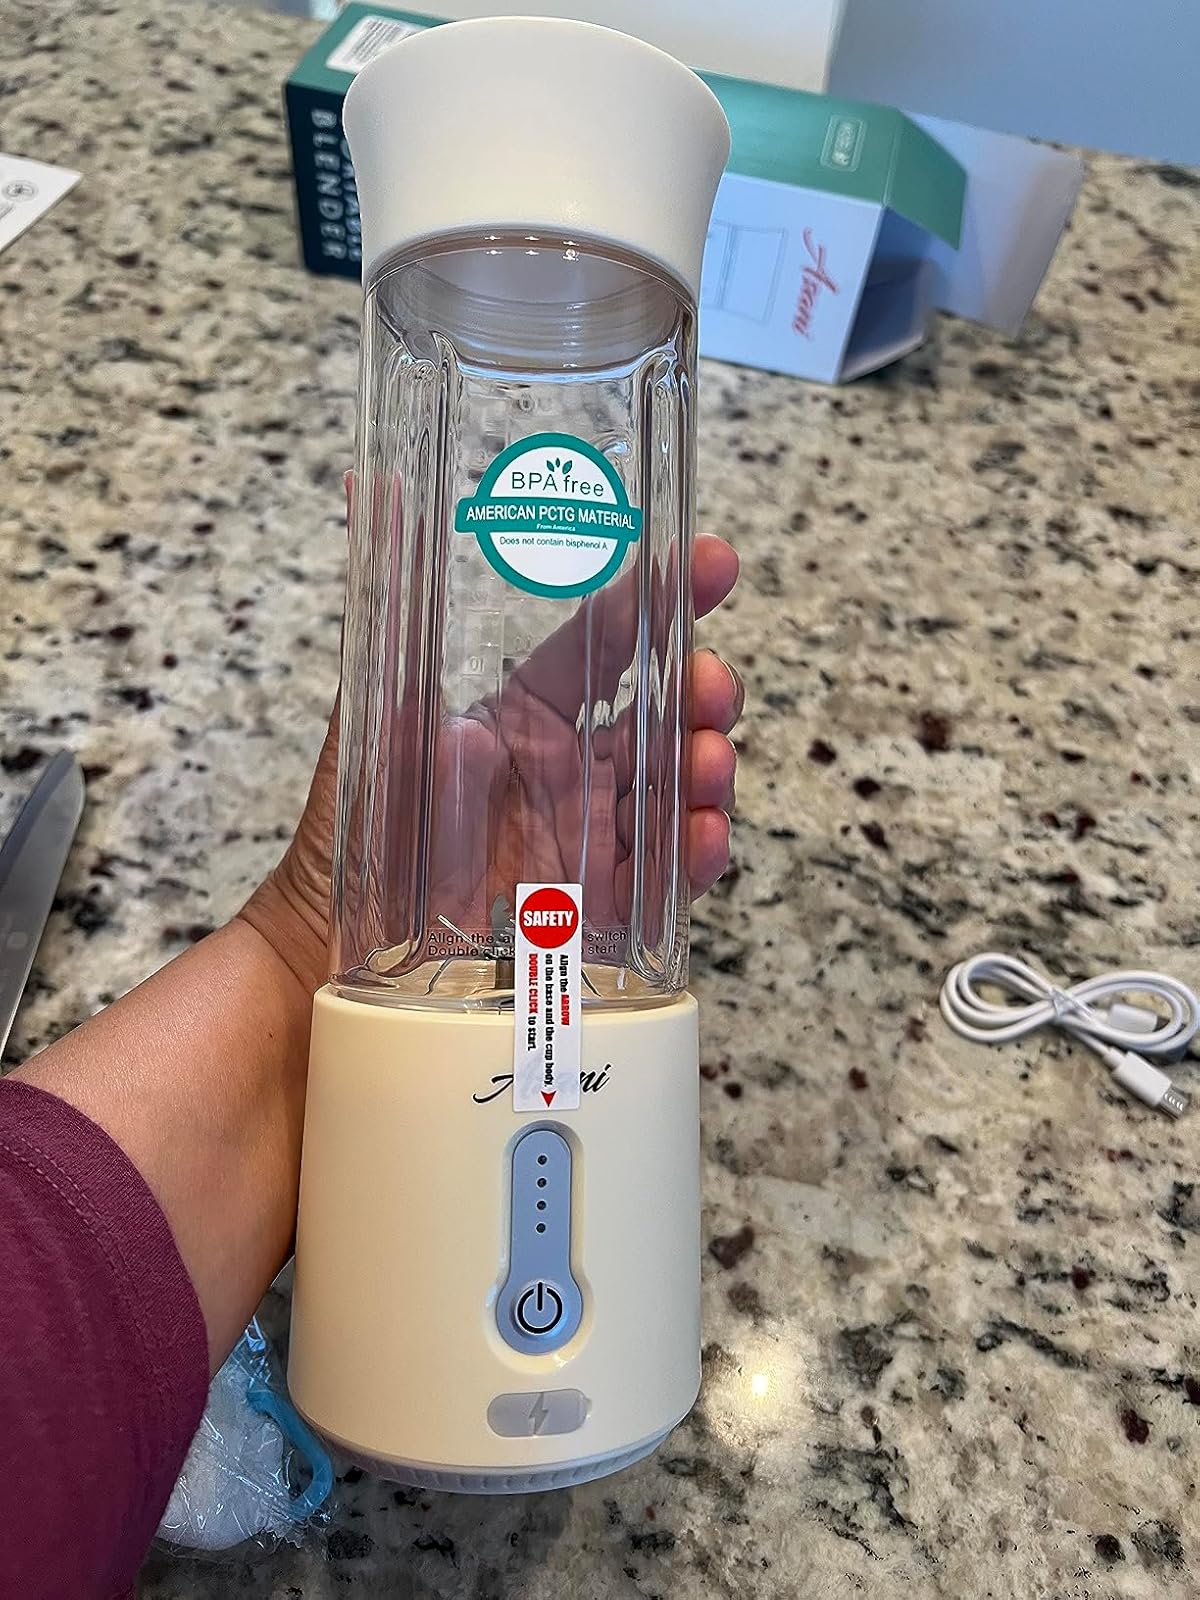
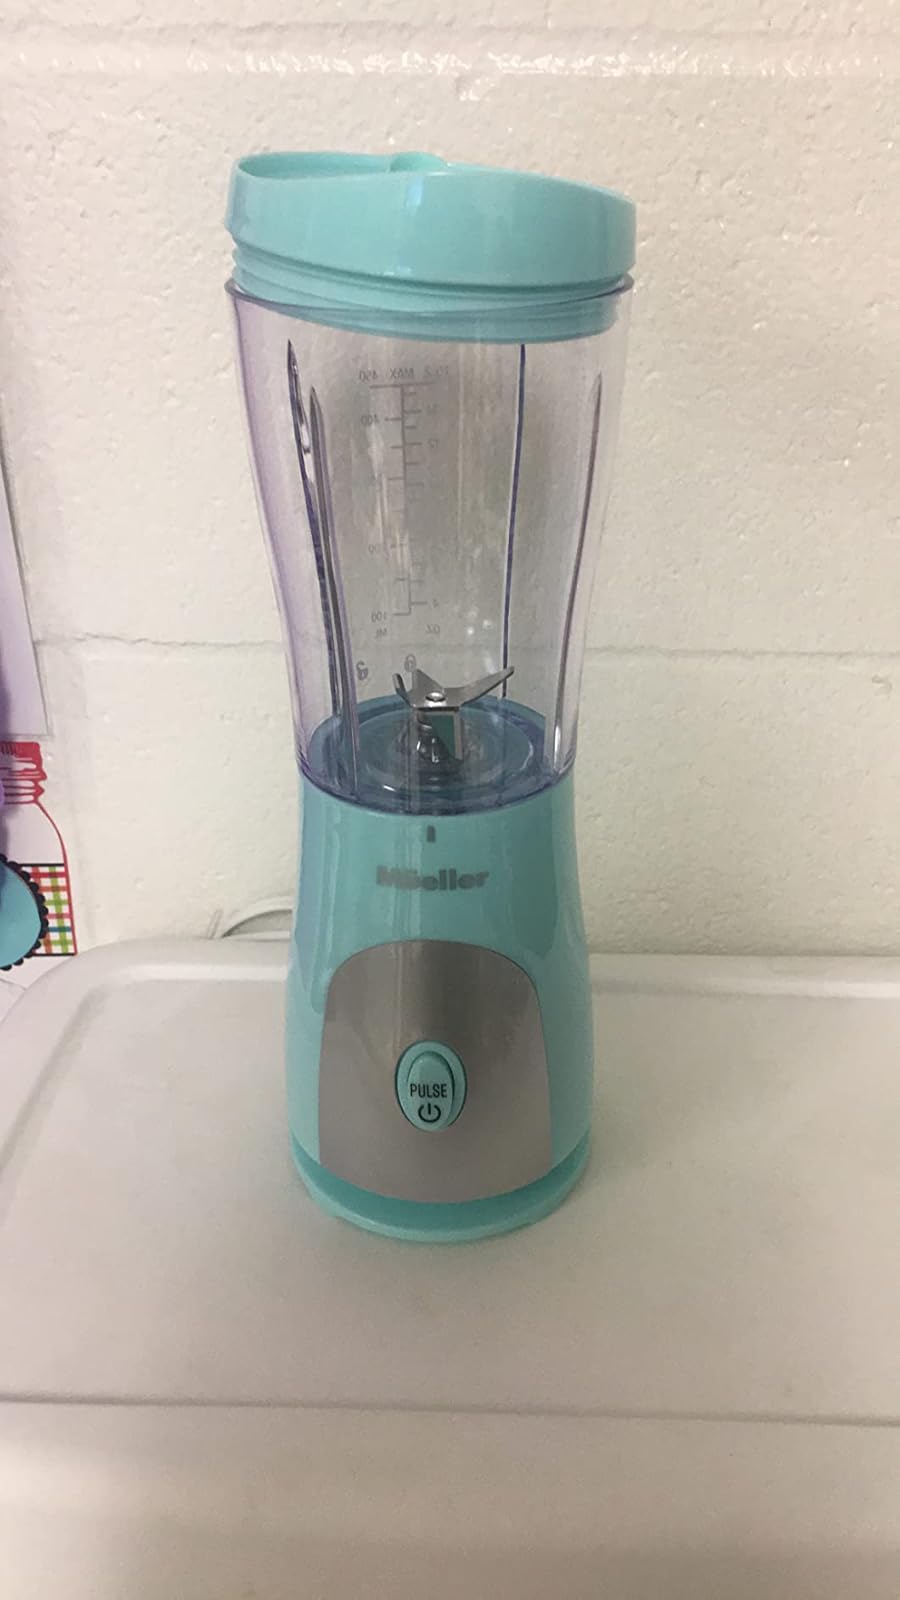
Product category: items_blender
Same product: no